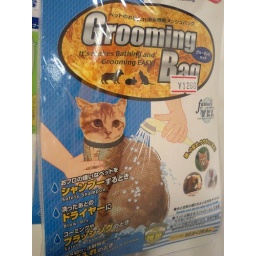
you trap your cat in a bad and put it under water and wach it scream, i guess you can clean it too.